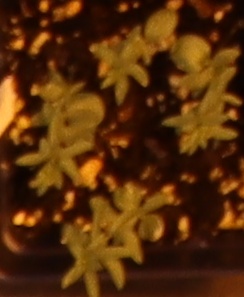
Label: Flax